William Warelwast

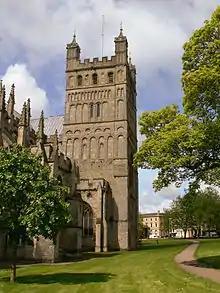
One of the transept towers at Exeter Cathedral, which date from Warelwast's time

As a bishop, Warelwast attended the Council of Reims in 1119 along with three other bishops from England, as well as the Council of Rouen in 1118, a provincial synod for Normandy. In his diocese of Exeter he began the construction of a new cathedral in about 1114; it was consecrated in 1133. The existing two towers in the transepts date from that period. He also replaced the secular clergy staffing collegiate churches with regular canons: at Plympton in 1121 with canons from Aldgate in London, and in 1127 at the church in Launceston in Cornwall. In addition he founded a house of regular canons at Bodmin. Royal charters survive that granted several churches in Cornwall, Devon, and Exeter to Warelwast.